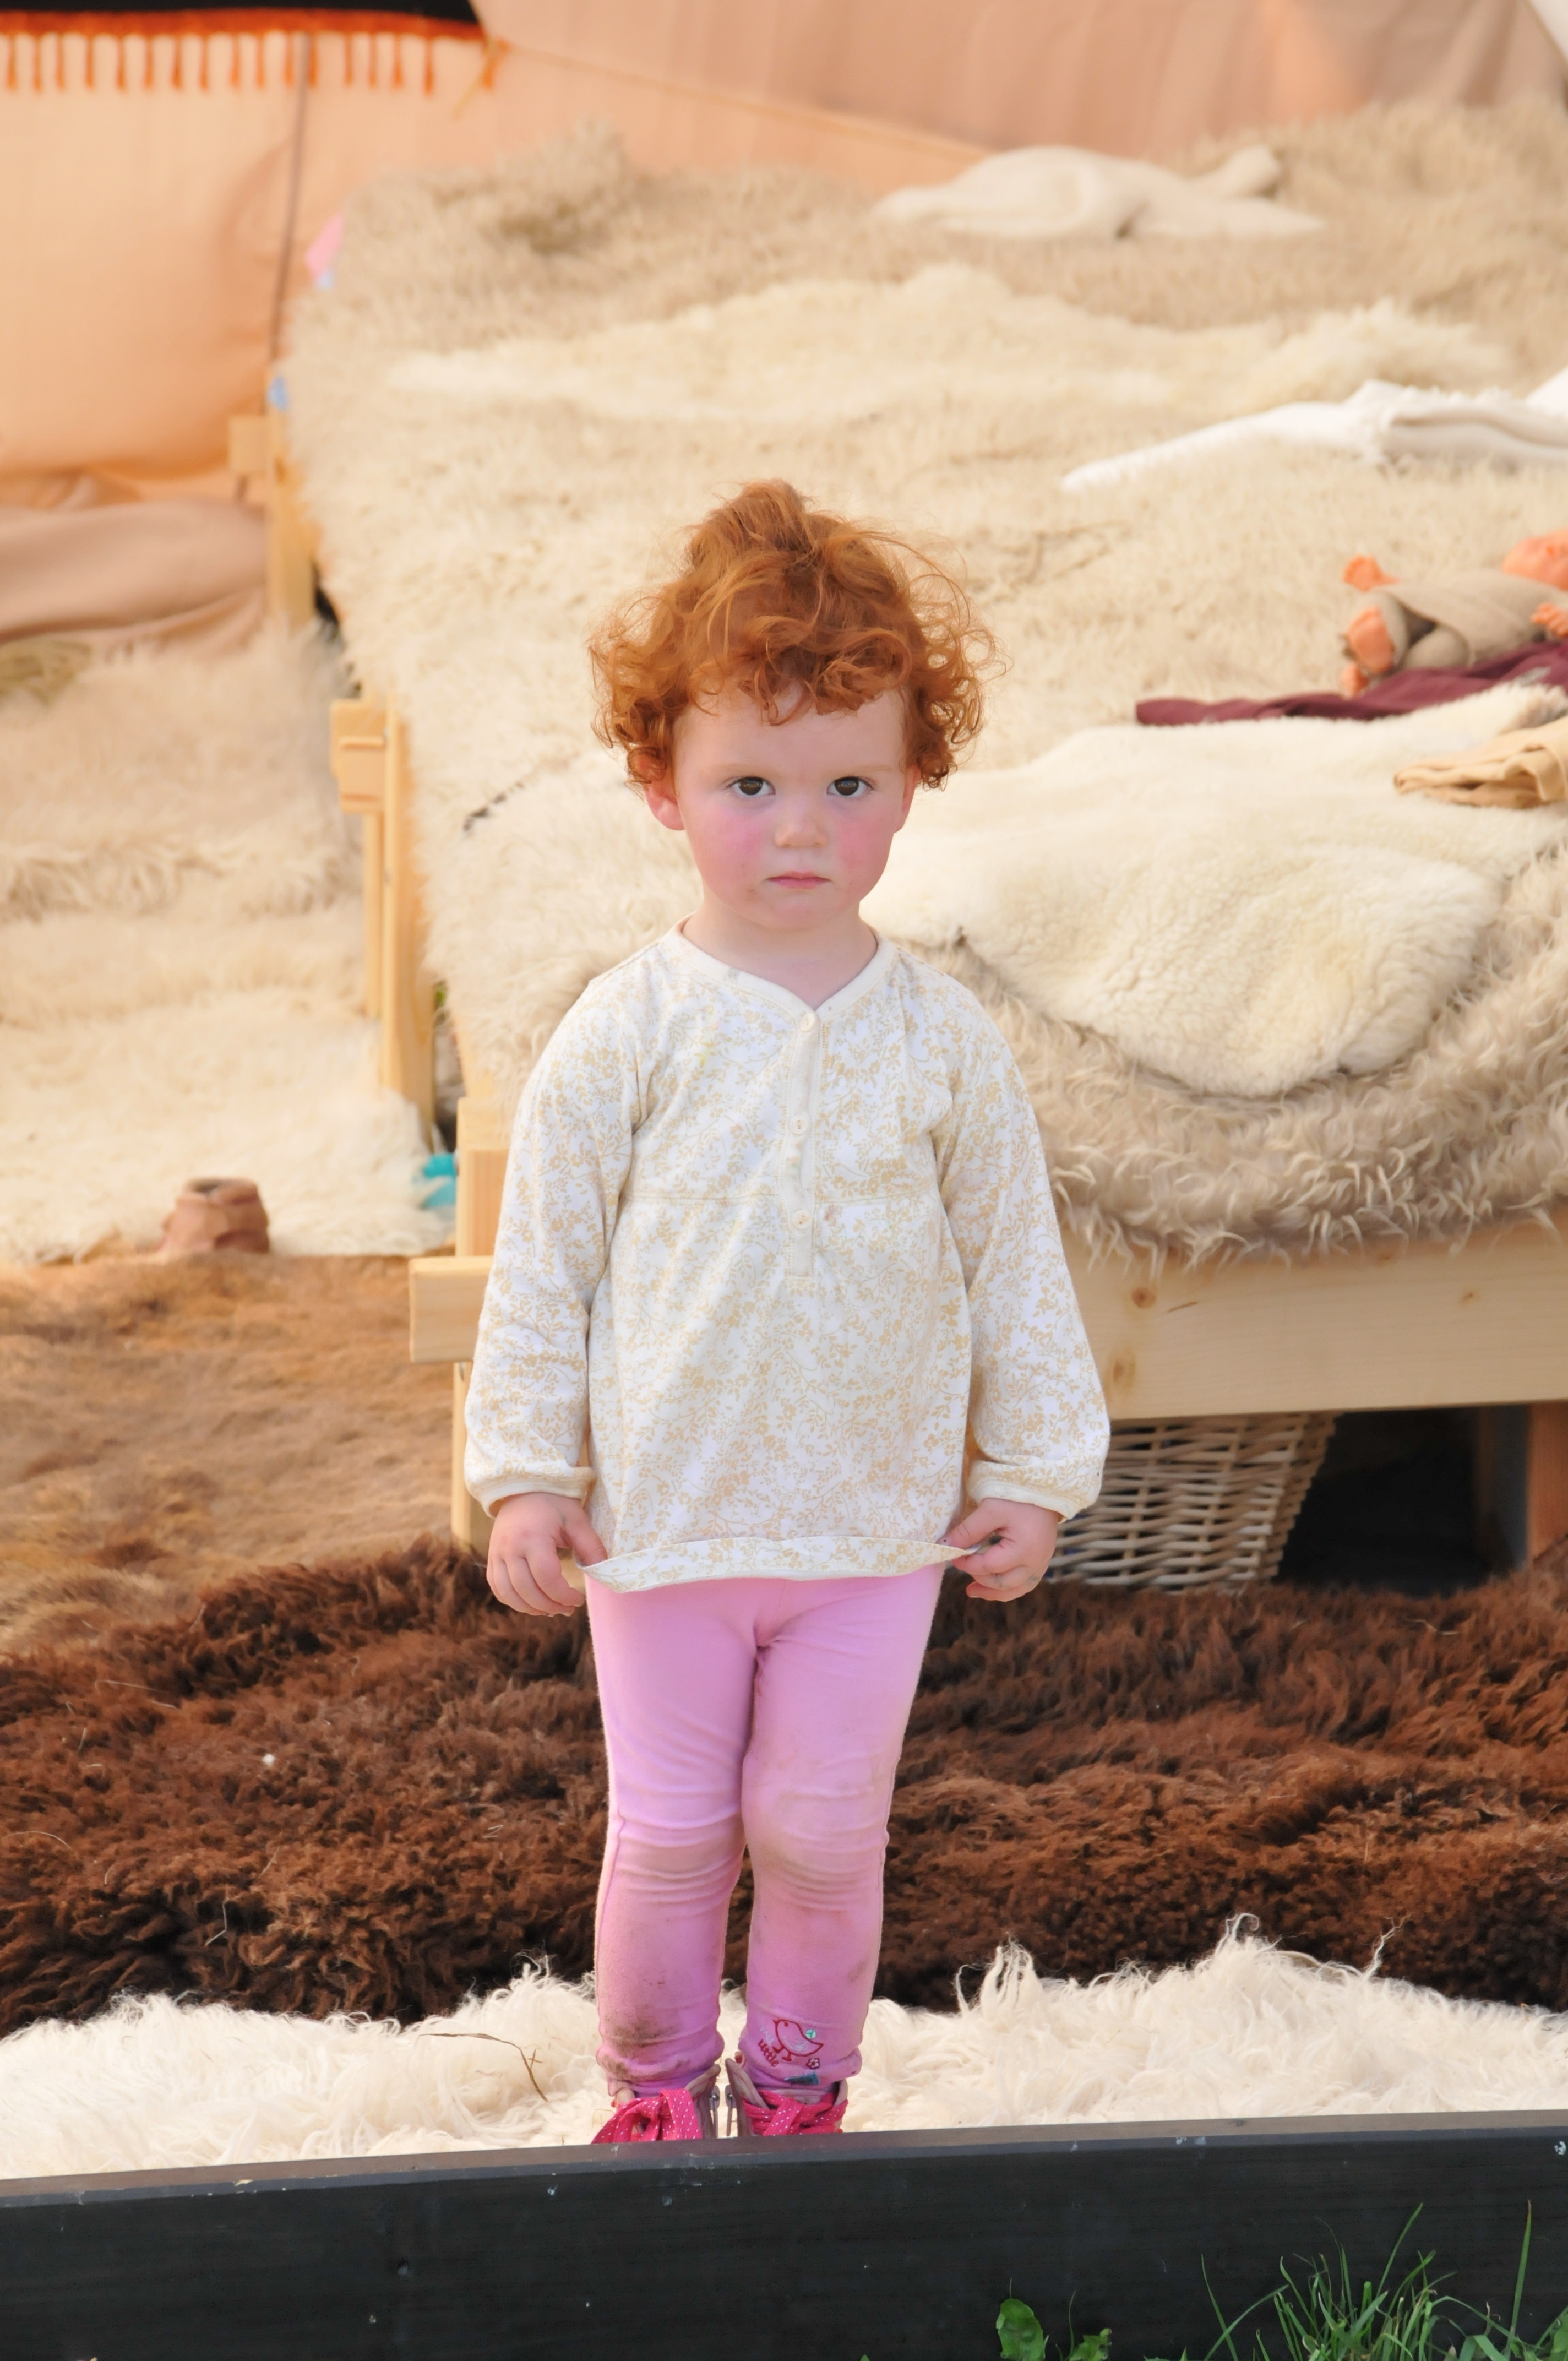
girl, spring, color, child, fashion, clothing, pink, season, red hair, dress, toddler, photograph, skin, photo shoot, human positions